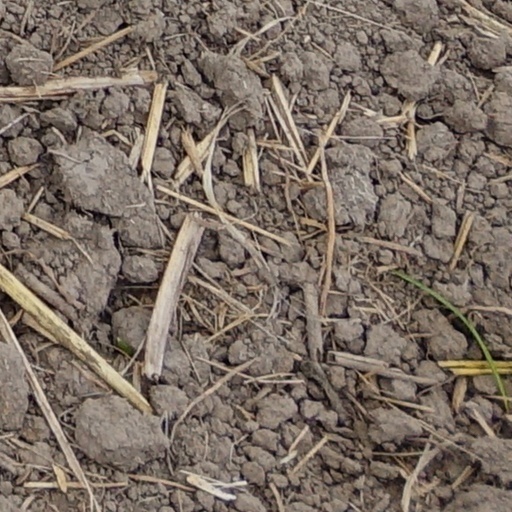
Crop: wheat